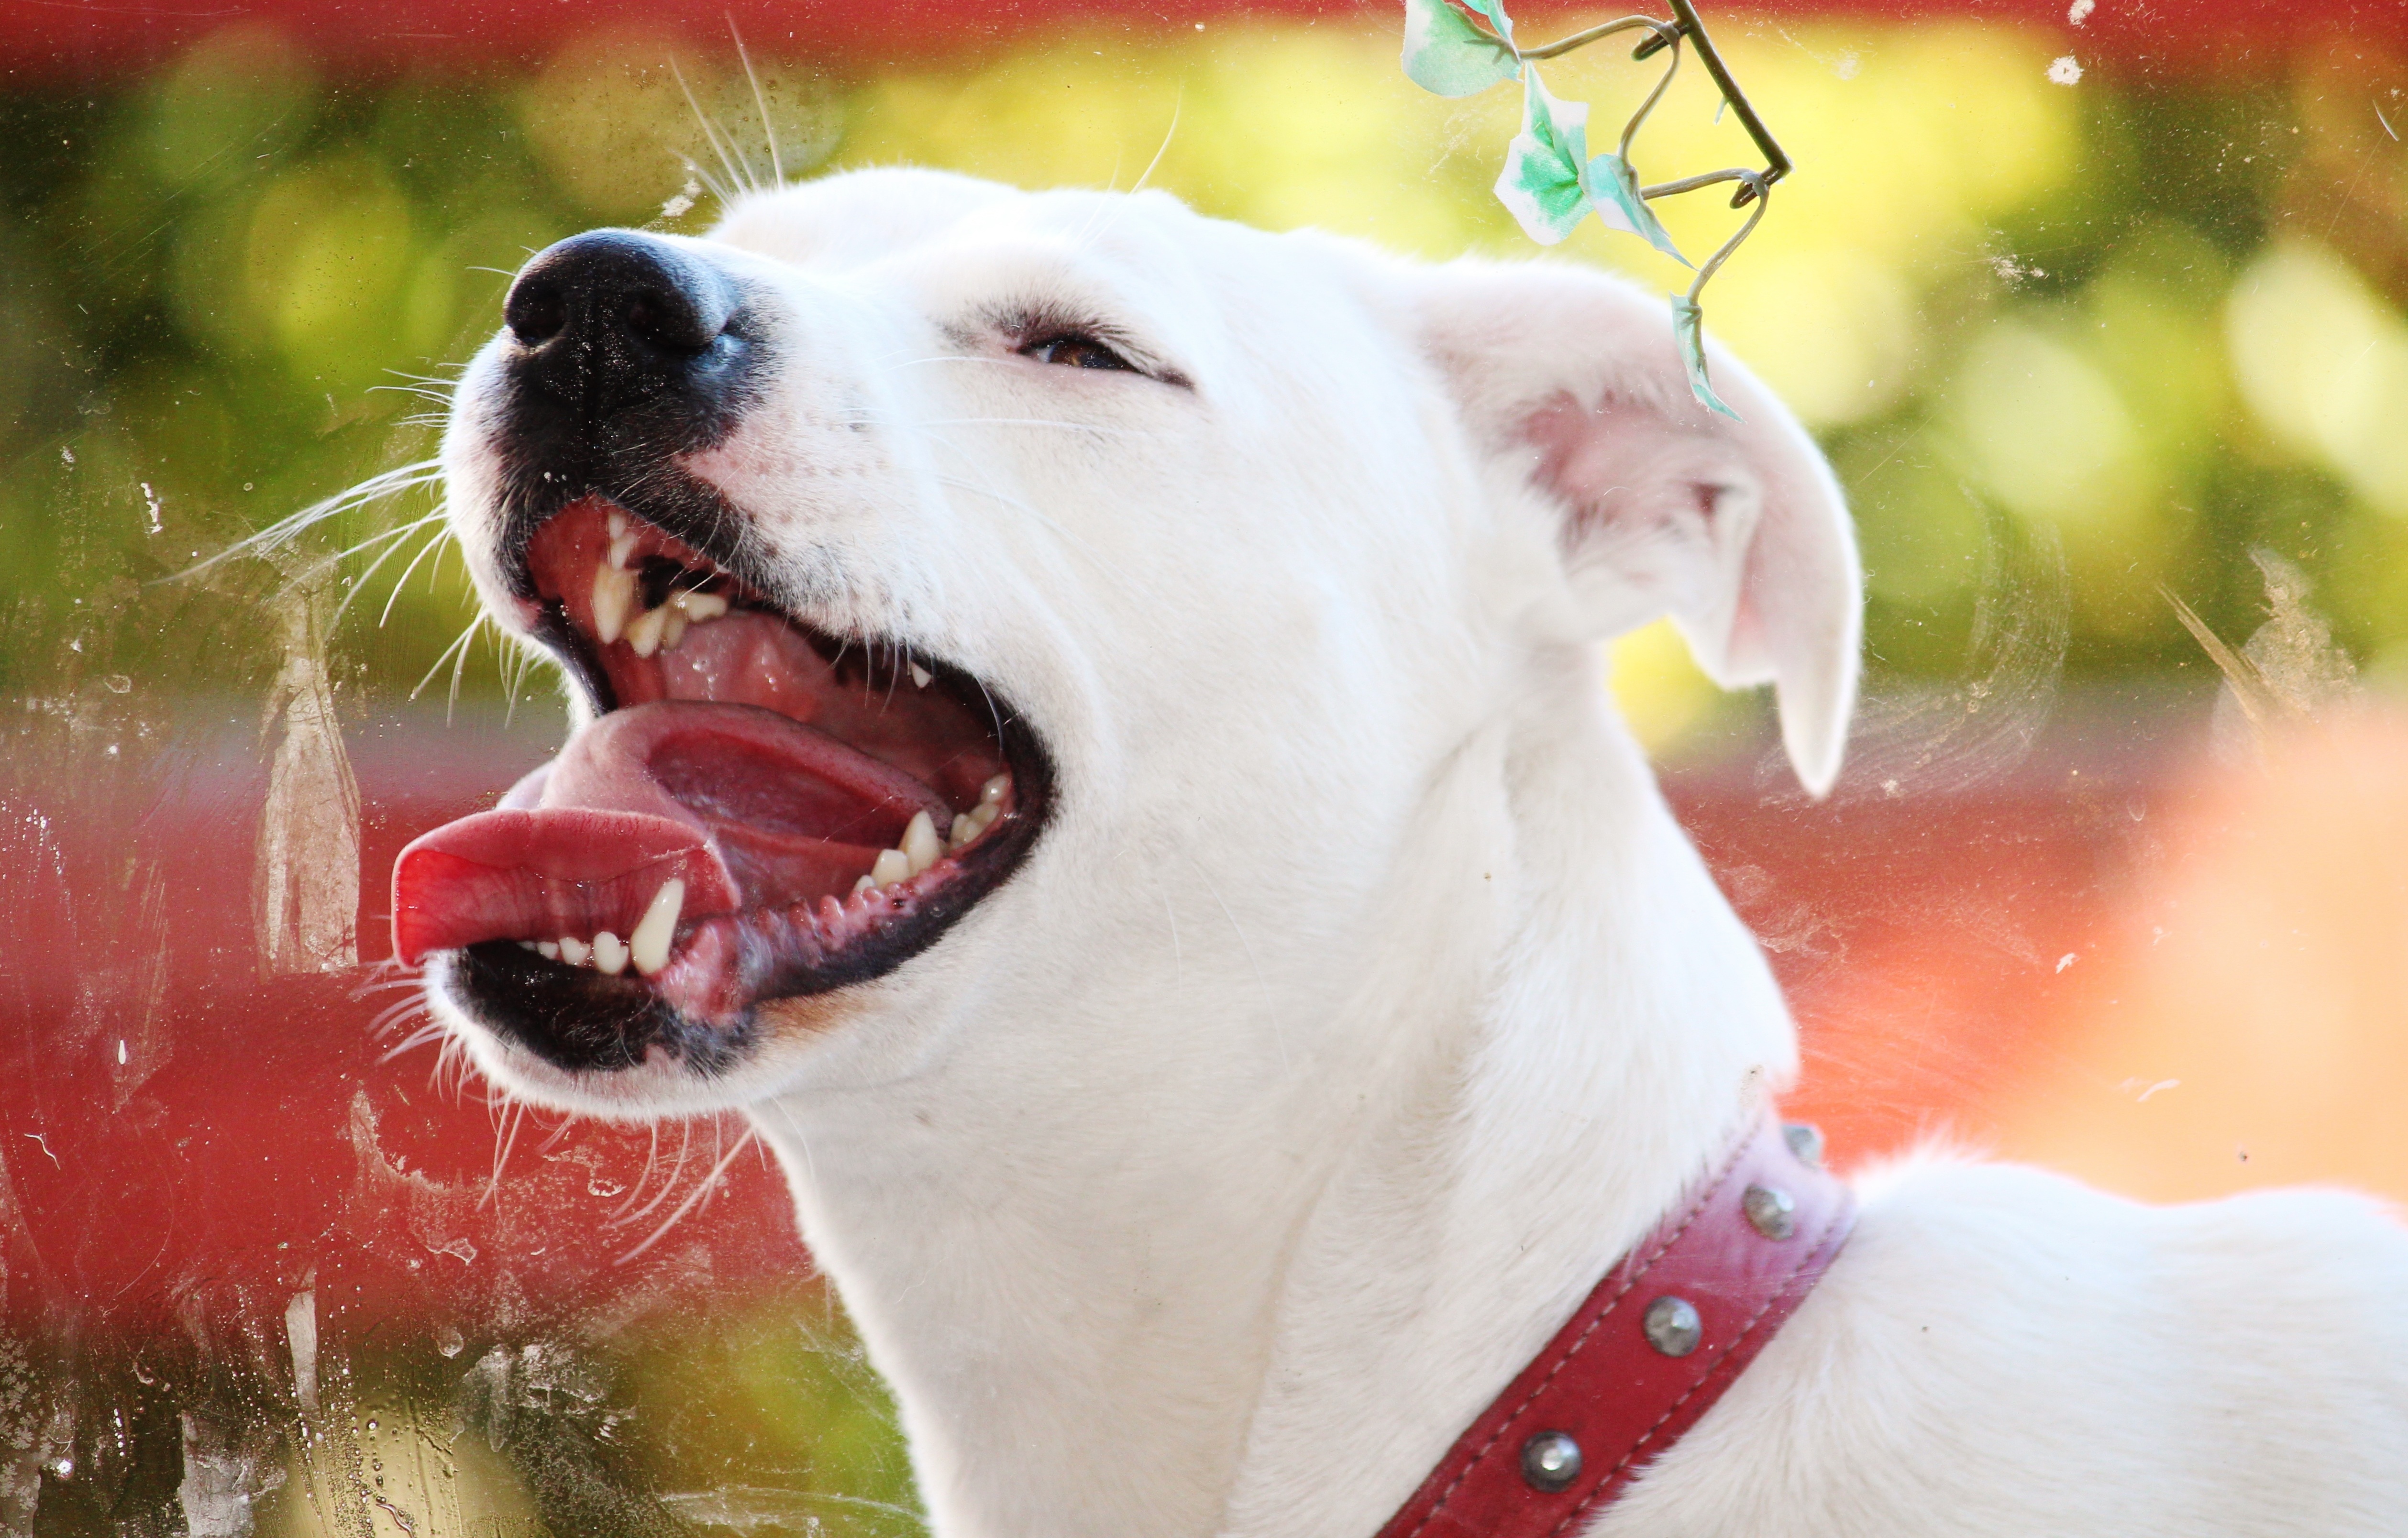
puppy, dog, mammal, close, nose, snout, head, vertebrate, tongue, wildlife photography, disc, lick, dog snout, dog like mammal